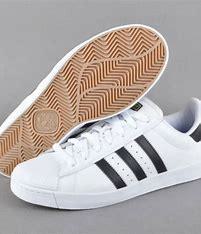
Brand: adidas
Model: Superstar Skate